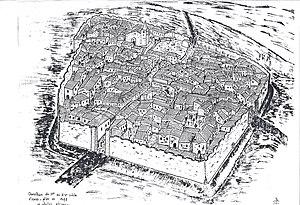
Schéma Ouveilhan an 1498
Ouveillan en occitan Auvelhan, est une commune française, située dans le département de l'Aude en région Occitanie. Ses habitants sont appelés les Ouveillanais.